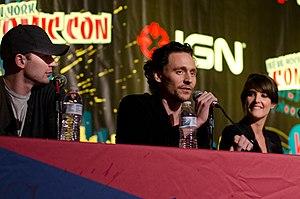
Tom Hiddleston [tɒm ˈhɪˌdʌlstən], né le 9 février 1981 à Westminster en Angleterre, est un acteur britannique.